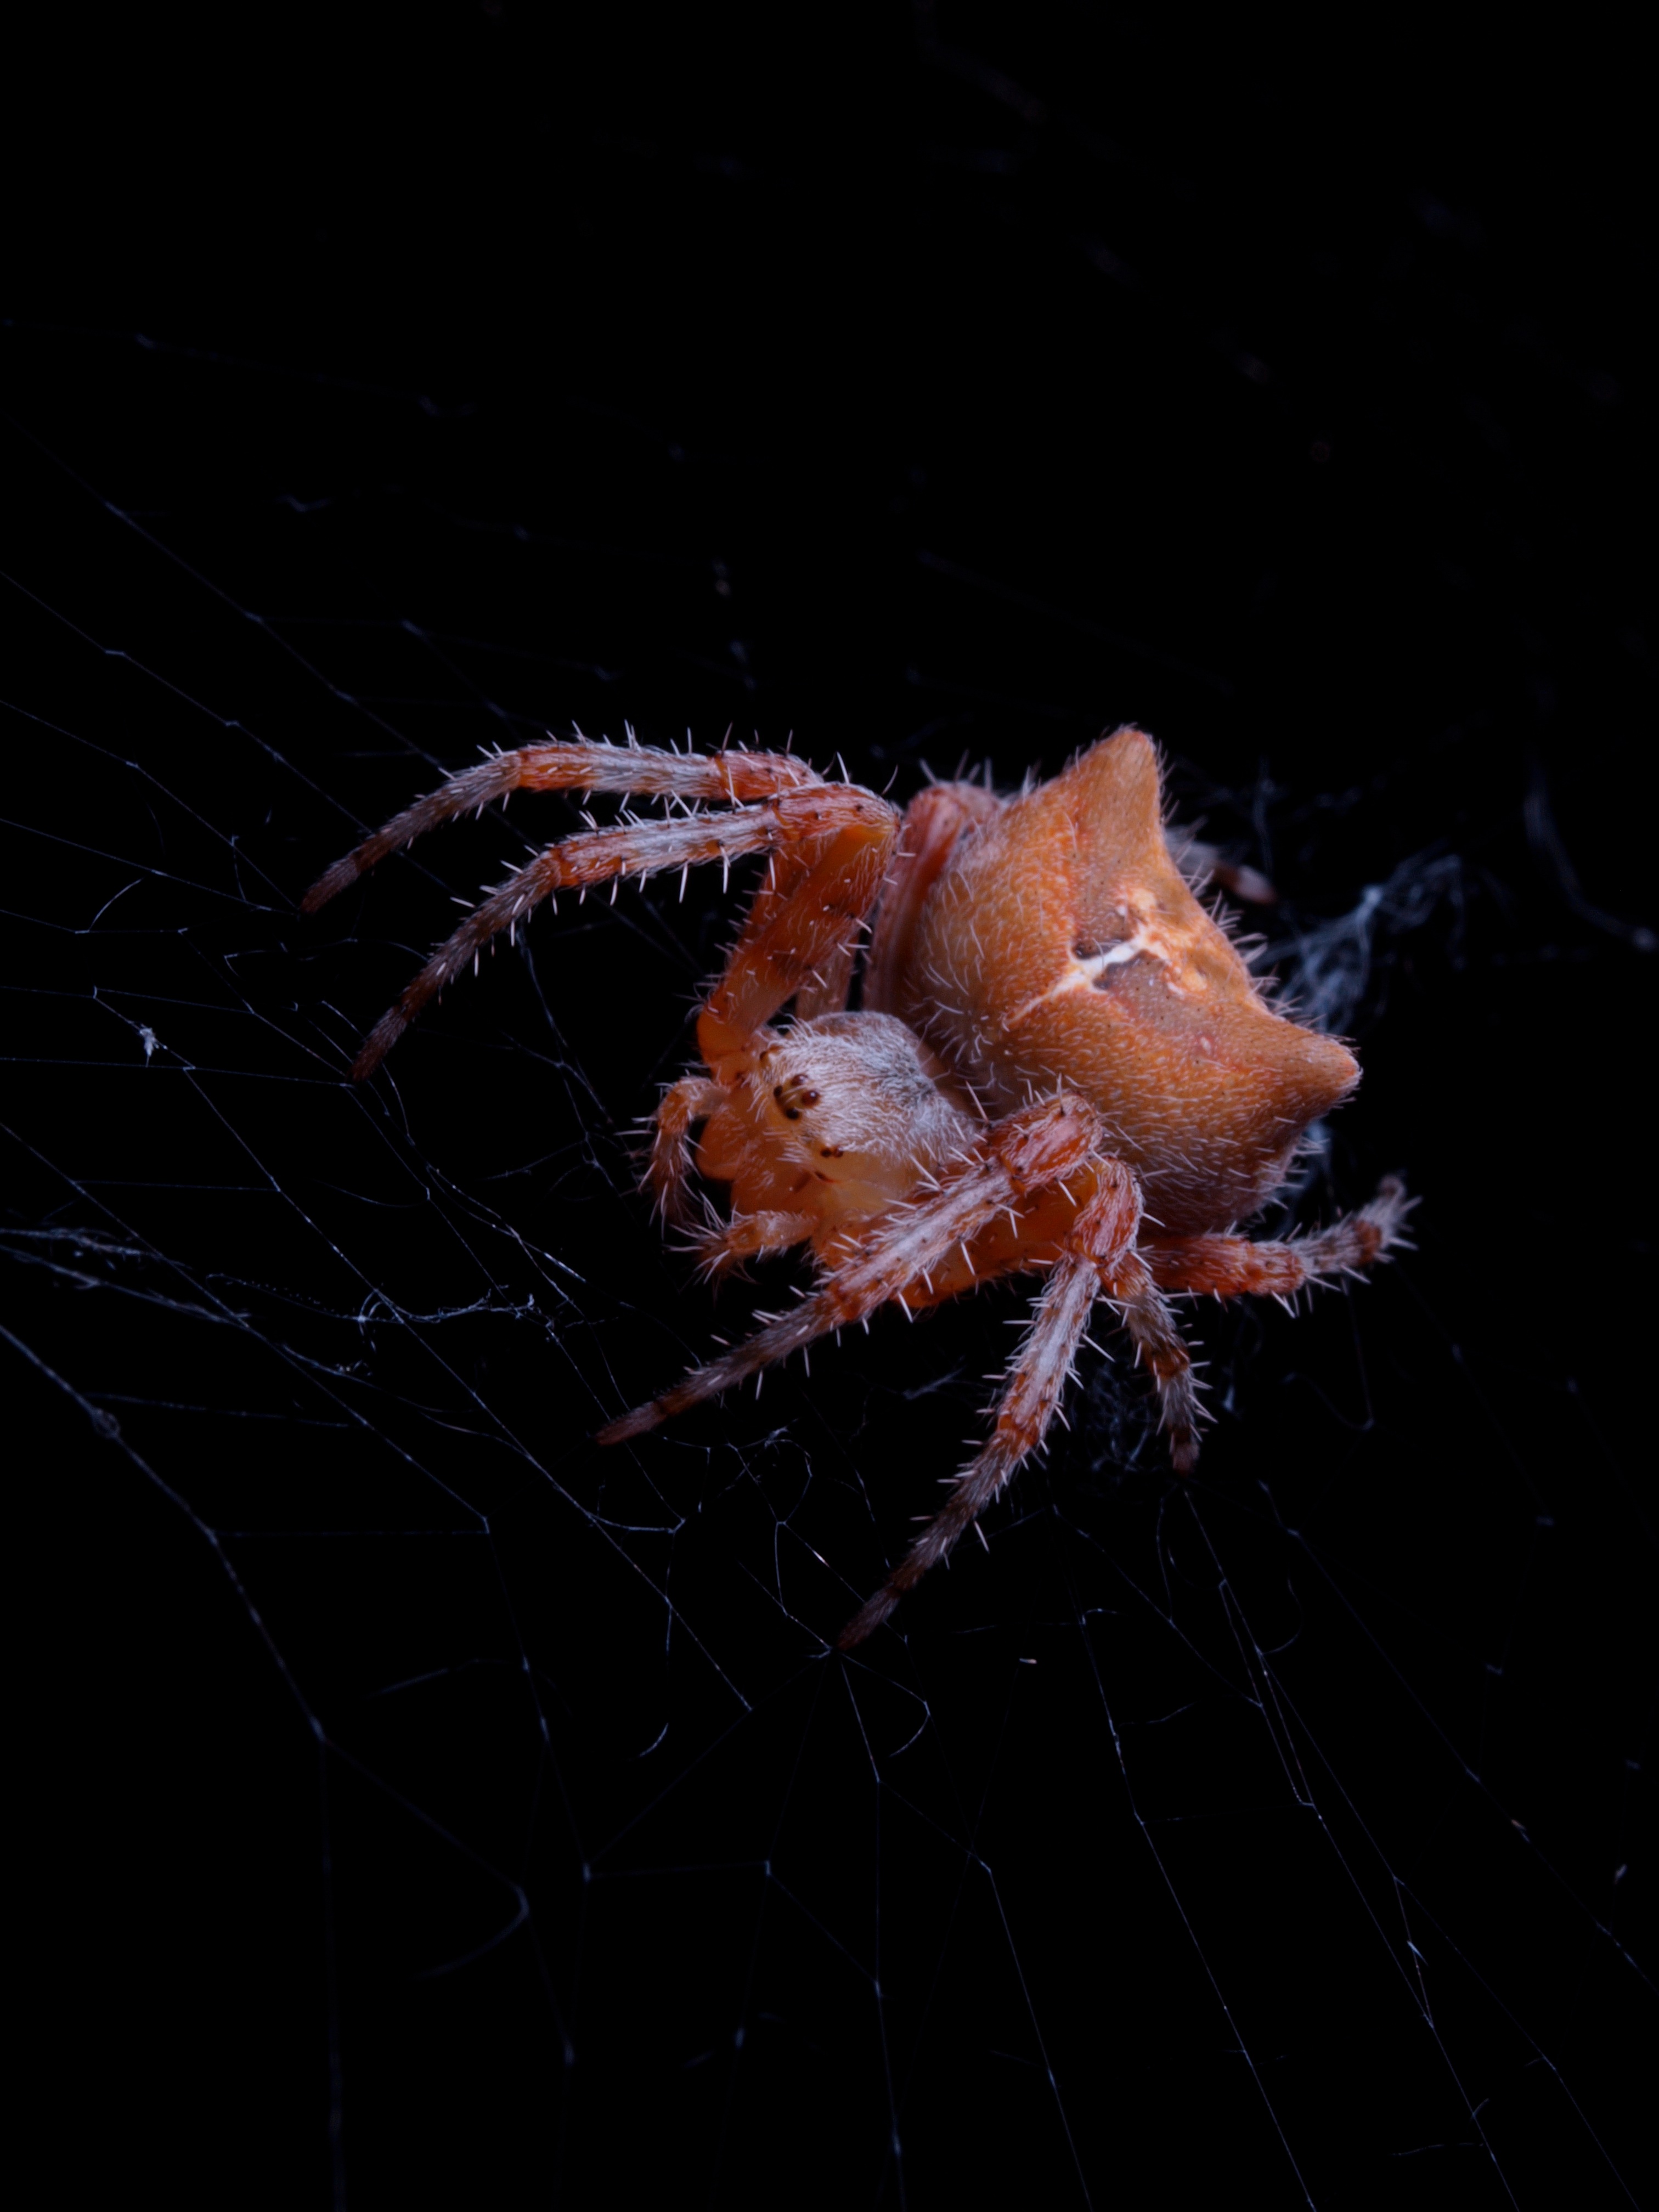
invertebrate, close up, spider, arachnid, macro photography, arthropod, marine biology